Gualtiero Driussi

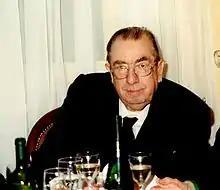

Gualtiero Driussi (18 October 1920 – 24 March 1996) was an Italian politician and syndicalist, member of Italy's centrist party "Christian Democracy" and of the Italian Chamber of Deputies and founder of the first trade union in Udine, a branch of the Italian Confederation of Workers' Trade Unions.